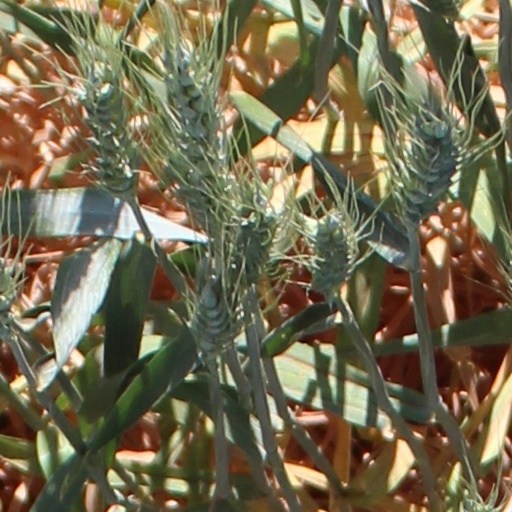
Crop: wheat